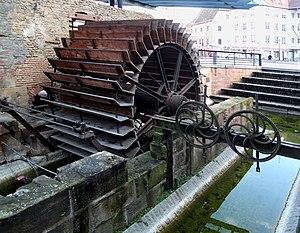
Haguenau, prononcé Hawenau en dialecte alsacien, est une commune française du département du Bas-Rhin. Sous-préfecture de département, elle fait partie de la région administrative Grand Est.